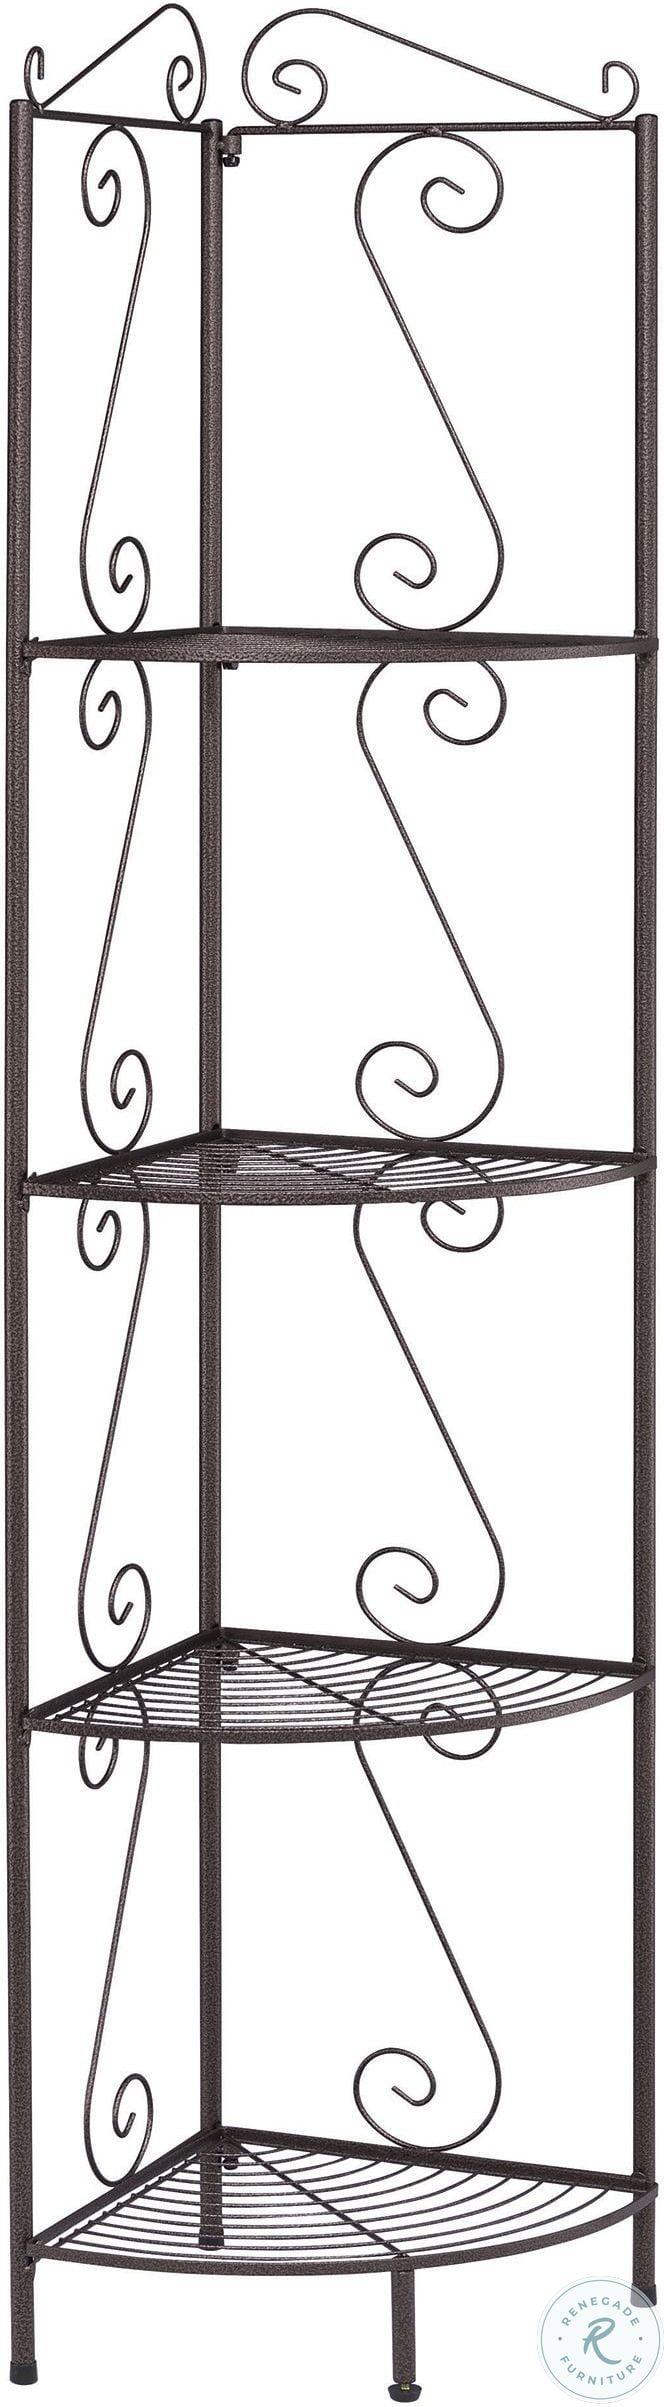
Category: Decor
Style: Industrial